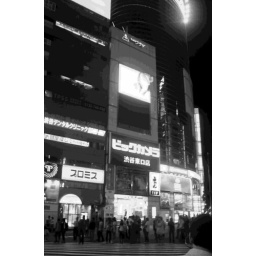
Shibuya in black & white (or 8 greys)